Alna Line

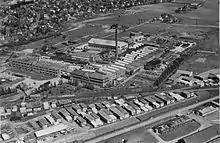
The Alna Line past the Standard Telephones and Cables factory at Økern in 1952

The line starts at Grefsen Station on the Gjøvik Line, which is located at above mean sea level. The Alna Line runs on the west side of the Gjøvik Line for , passes under National Road 4 and then crosses the Gjøvik Line on a bridge. The line passes past industrial spurs to among others Per Kure, Coop, Vinmonopolet and then crosses over Økernveien and National Road 150, on bridges, the latter located from Grefsen. The line continues past spurs to among others Arbor, Hesselberg and Standard Telephones and Cables and then crosses over the road Brobekkveien before reaching Alnabru.